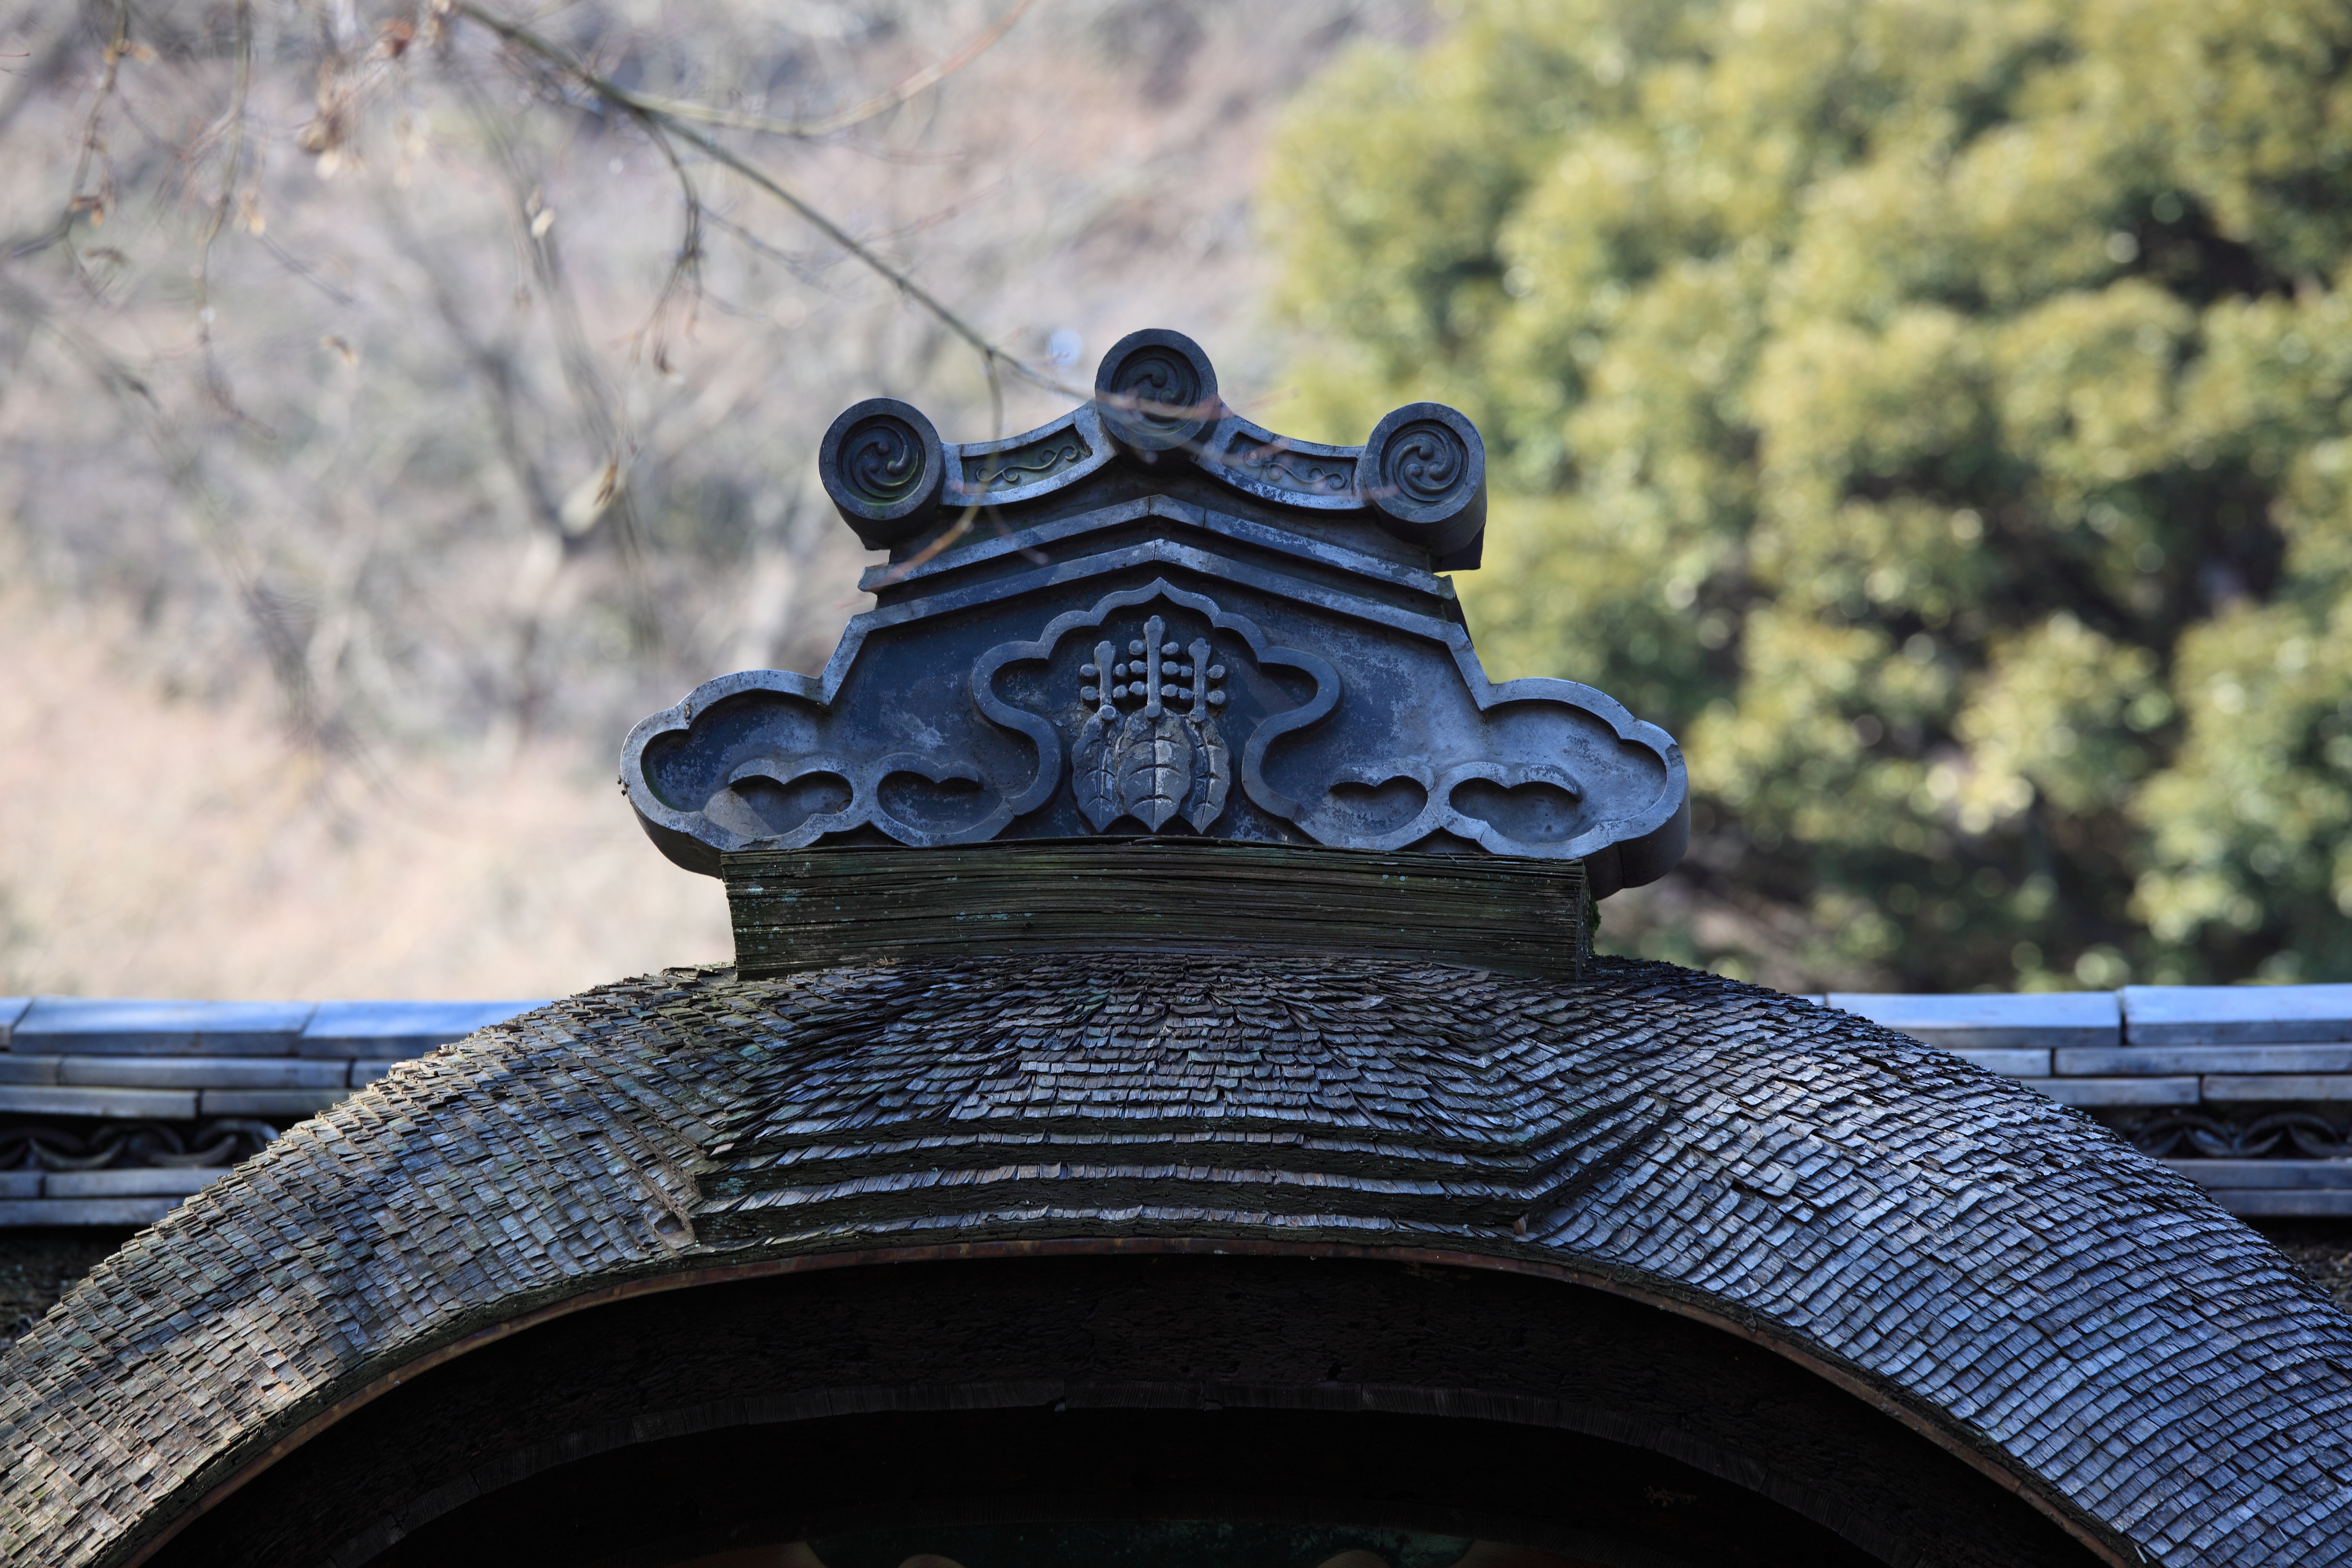
architecture, roof, home, monument, statue, high, ancient, residence, blue, exterior, sculpture, cool image, design, temple, japanese, 5d, style, iron, hires, markii, traditional, hi, res, resolution, rooftile, kawara